Civil Guard (Peru)

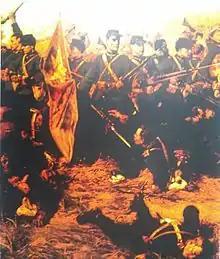
Painting of Santos Mateo holding the captured Chilean flag.

During the War of the Pacific, the Civil Guard performed alongside the Peruvian Army in all the battles of the conflict. A Civil Guard officer, Mariano Santos Mateo, was instrumental in achieving victory in the Battle of Tarapacá. He was later nicknamed "El Valiente de Tarapacá" as a result. At the time, he was assigned to the 25th Civil Guard Infantry Battalion ""Guardias de Arequipa"'", composed of 6 Civil Guard companies, and managed to capture, in the battle, the regimental flag of the 2nd Infantry Regiment of the Chilean Army. He was promoted to the next higher rank of "Guards Inspector".